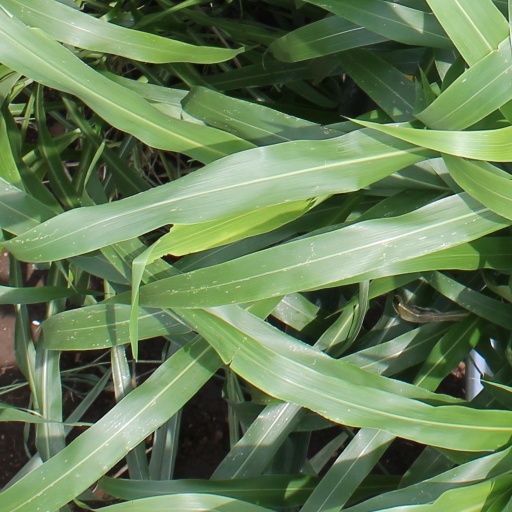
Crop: sorghum